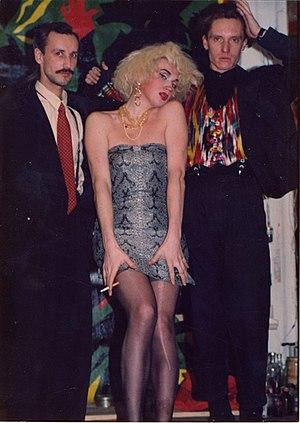
Vladislav Mamychev Monroe, dit aussi Vlad Monroe, né à Léningrad en 1969, et mort en 2013 à Bali, est un artiste russe.